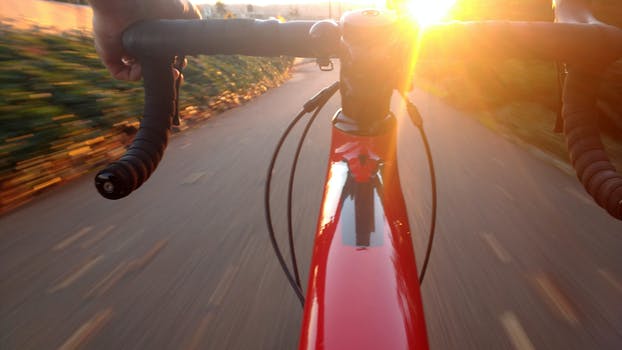
Label: No Watermark